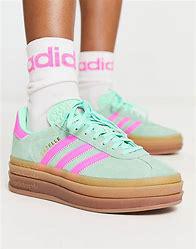
Brand: Adidas
Model: Gazelle Bold